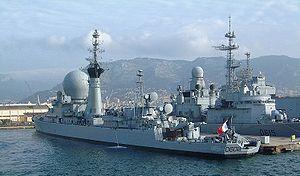
Le Masurca est un système de conception français de missile mer-air moyenne portée.